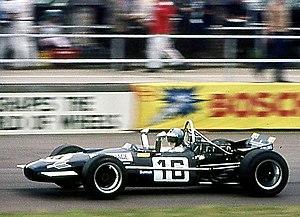
Williams Grand Prix Engineering est une écurie britannique de Formule 1, basée à Grove. Fondée en 1977 par Frank Williams et Patrick Head, l'équipe était la propriété de Frank Williams, Brad Hollinger, Patrick Head, le marché public et le fonds en fiducie des employés jusqu'en août 2020. Le 21 août 2020, Williams est racheté dans son intégralité par le fond d'investissement américain Dorilton Capital.
Motor Racing Developments Ltd., plus connu sous les noms de Brabham Racing Organisation ou Brabham, est une écurie de Formule 1 britannique. Fondée en 1960 par les Australiens Jack Brabham, pilote, et Ron Tauranac, ingénieur, l'écurie remporte quatre titres de champions du monde des pilotes et deux titres de champion du monde des constructeurs au cours de ses trente ans de présence en Formule 1. En 1966, Jack Brabham devient le premier pilote à remporter un championnat sur une voiture de sa conception.
Piers Raymond Courage est un pilote automobile anglais, né le 27 mai 1942 à Colchester dans le Comté d'Essex en Angleterre et décédé à 28 ans, le 21 juin 1970, à Zandvoort, dans la région d'Hollande-Septentrionale, aux Pays-Bas, dans un accident lors du Grand Prix des Pays-Bas. Courage a notamment disputé quatre saisons de championnat du monde de Formule 1, de 1967 à 1970.
Résultats du Grand Prix de Grande-Bretagne de Formule 1 1969 qui a eu lieu sur le circuit de Silverstone le 19 juillet 1969.